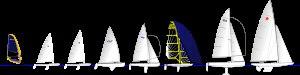
Les compétitions de voile aux Jeux olympiques d'été de 2012 se déroulent du 28 juillet au 11 août 2012.